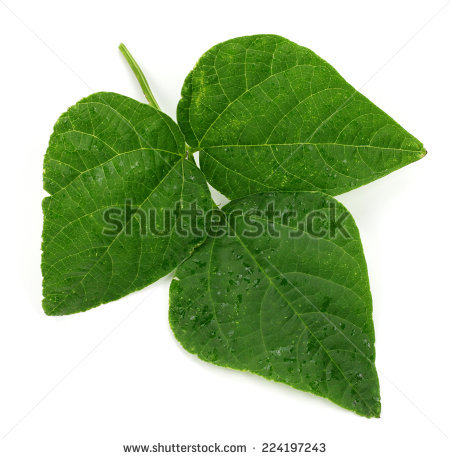
Labels: Soyabean leaf, Soyabean leaf, Soyabean leaf